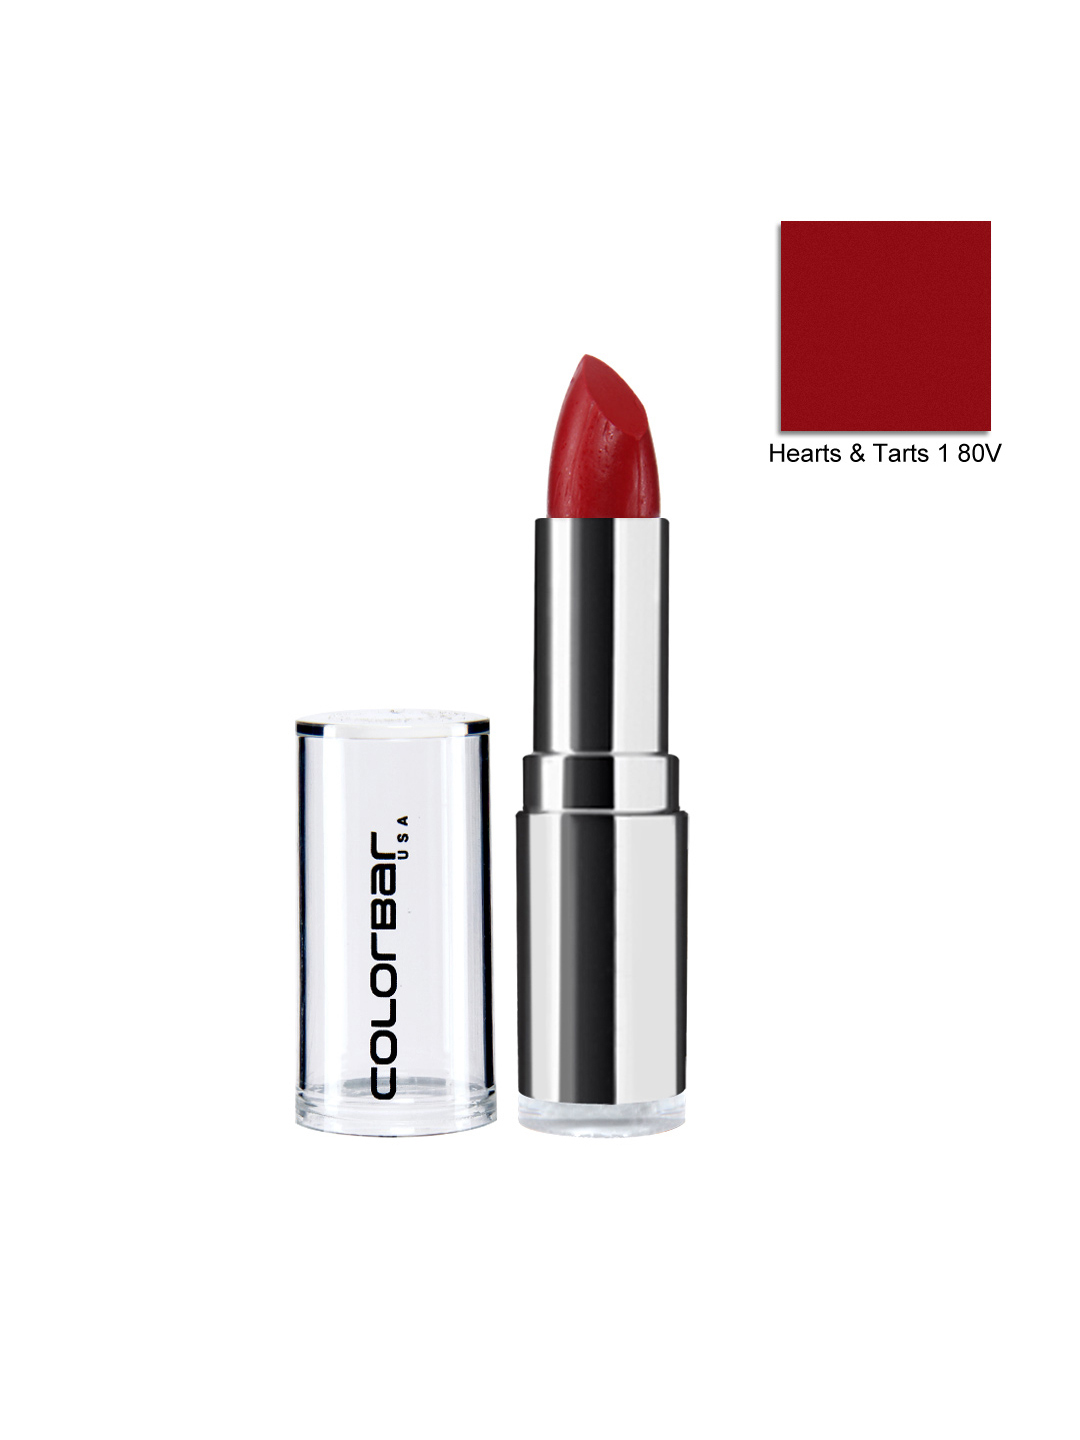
Colorbar Velvet Matte Hearts & Tarts Lipstick 80V
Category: Personal Care / Lips / Lipstick
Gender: Women
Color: Red
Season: Summer 2019
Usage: Casual